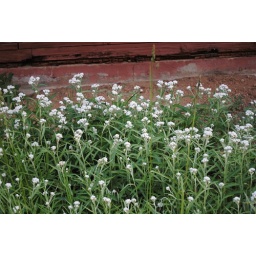
flowers in the mountains